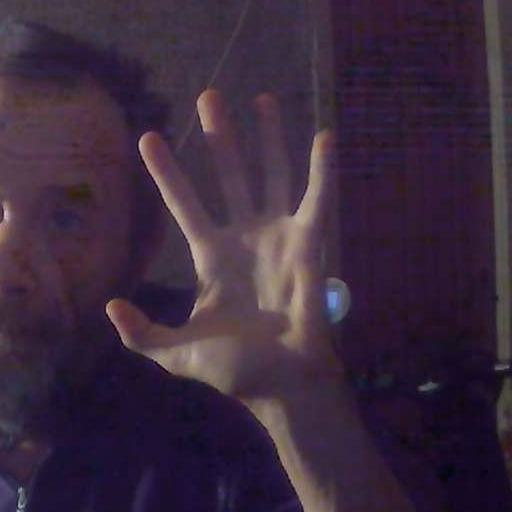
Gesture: palm